Green Line routes X1 and X10

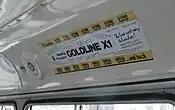
An advert on a preserved Reading Transport bus for the X1.

On 16 February 1981, a licence was granted for a Southend to Hammersmith section of route. At around that time, Reading Transport temporarily withdrew from operating their journeys in a dispute with their staff. Southend Transport operated a reduced service to Heathrow only until it was restored from 23 May. Reading Transport resumed operations on 29 February. Another strike was staged by Reading Transport for 12 days in June that year. On 16 January 1982, a London Bus Agreement was granted by London Transport, meaning more local traffic could be carried. This was in time for a series of rail strikes at the end of January and February, which brought many additional passengers; both operators ran duplicate journeys.